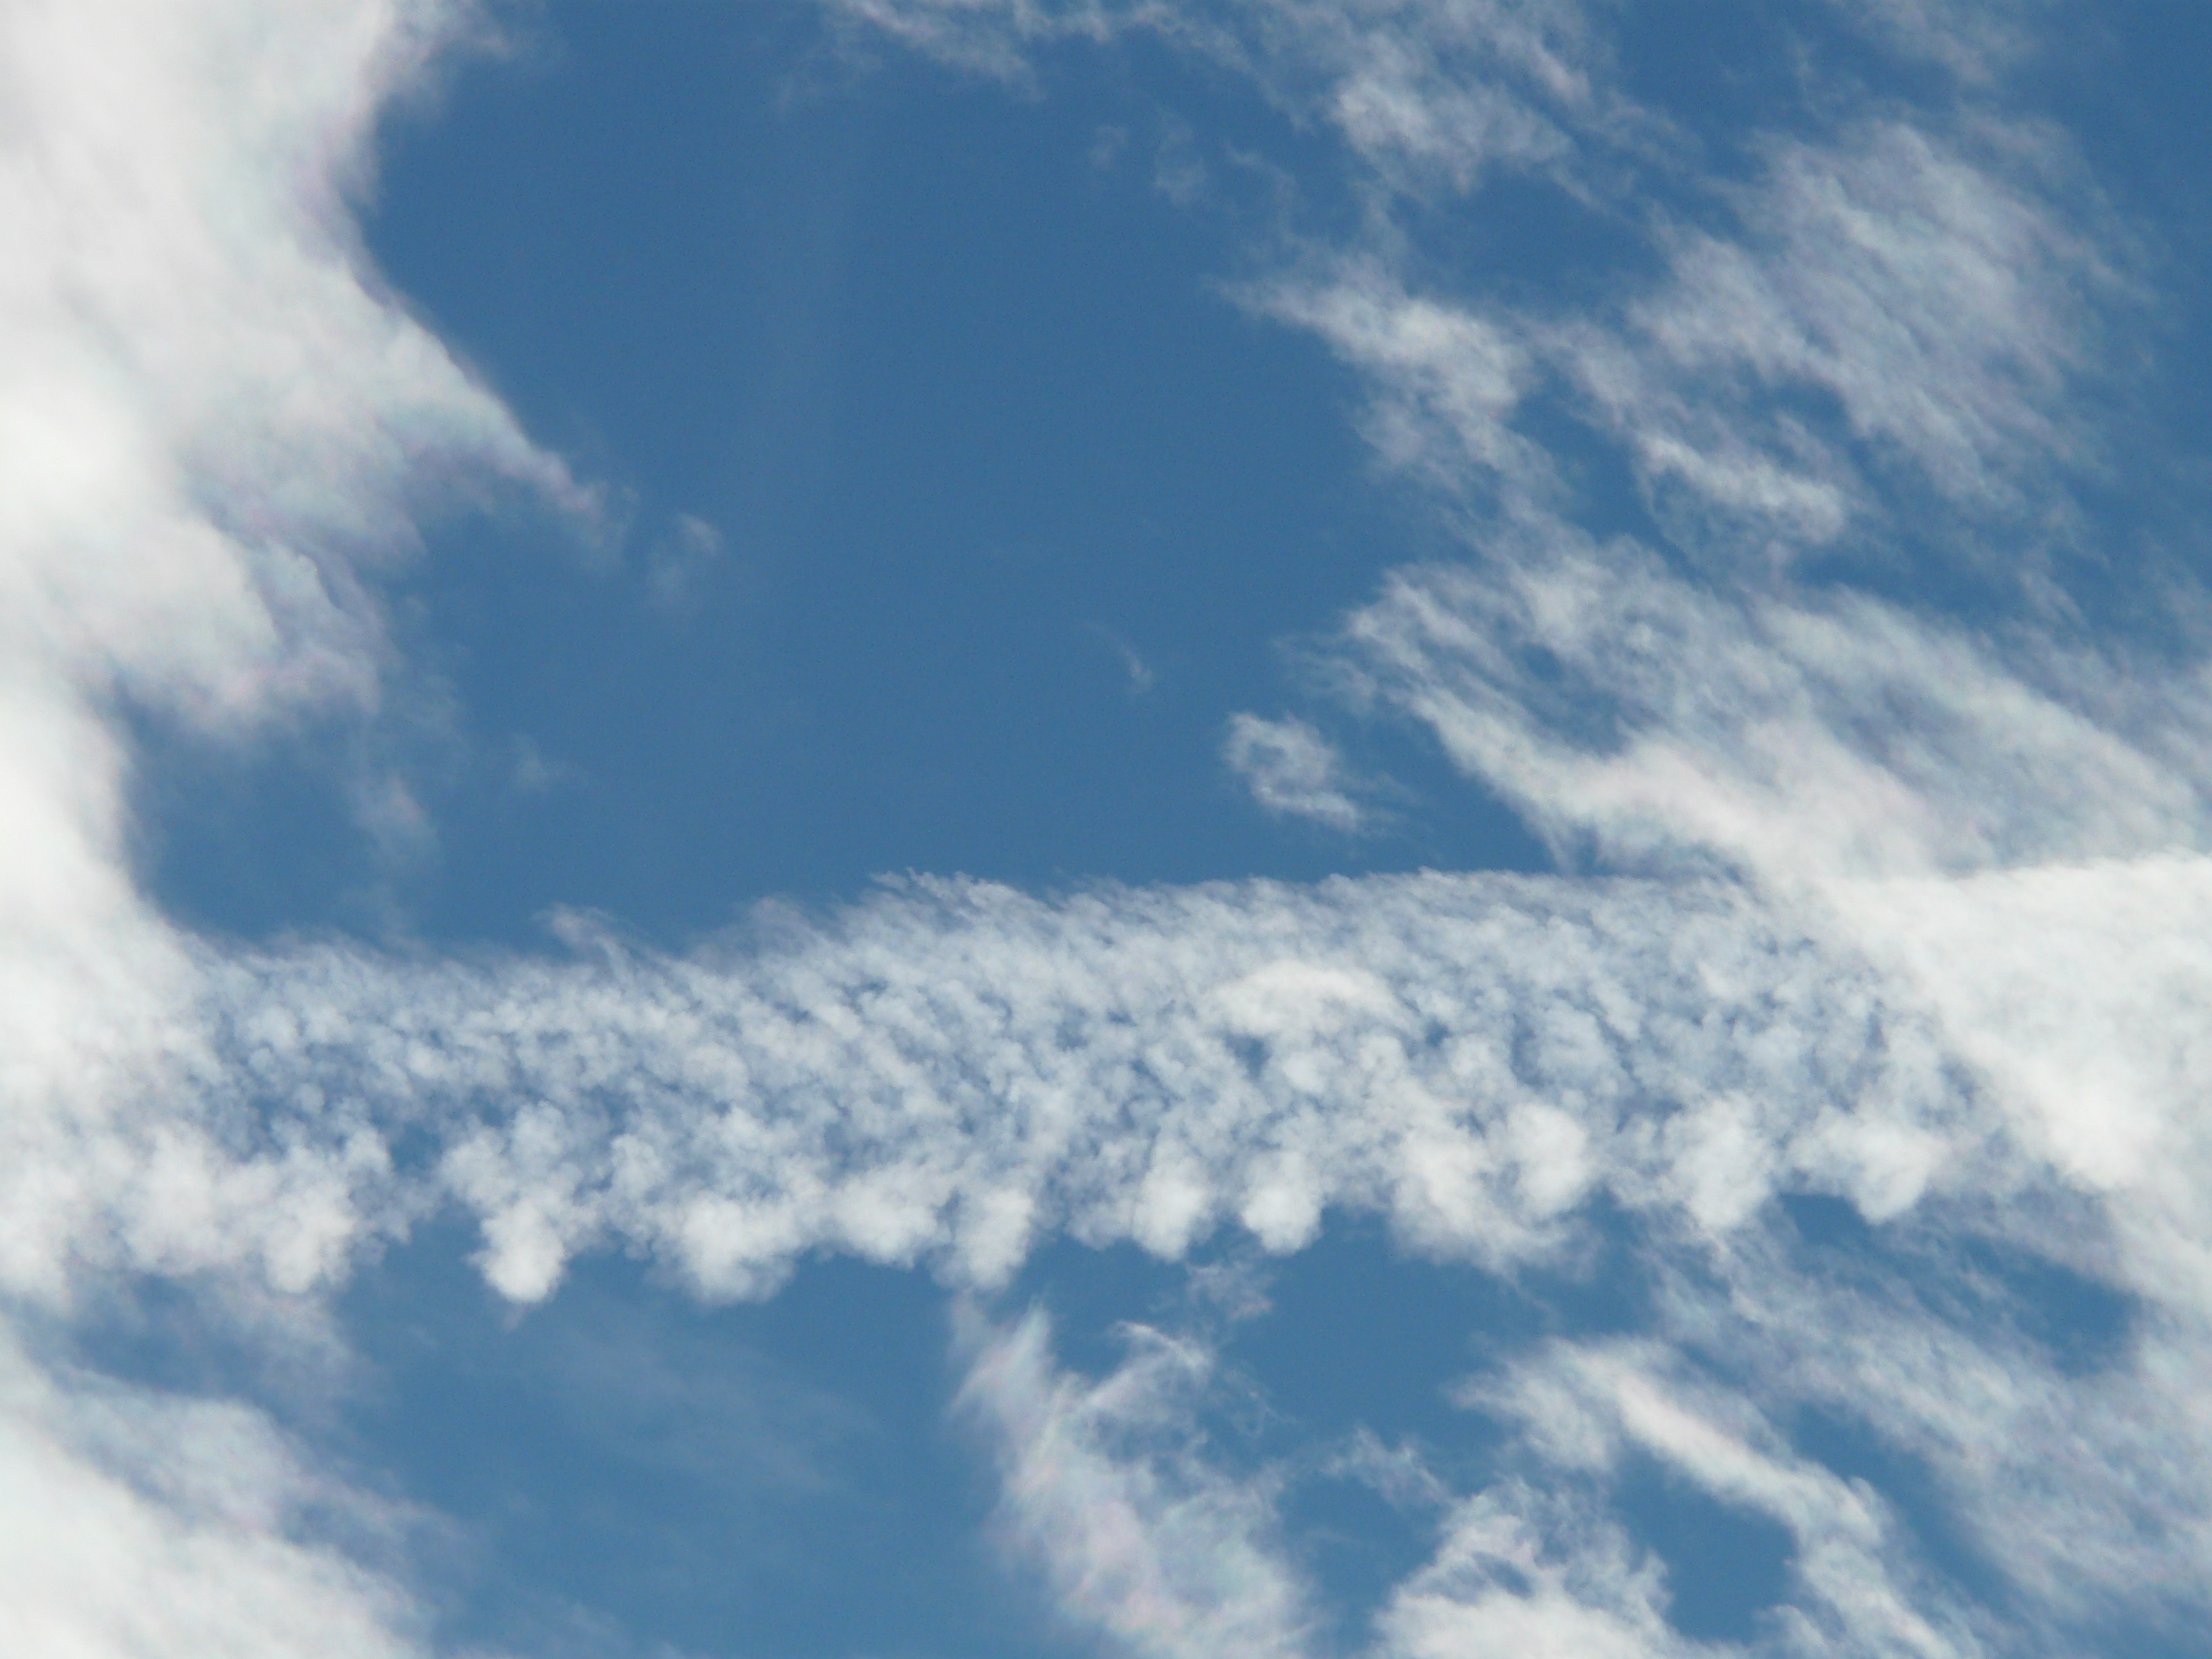
horizon, cloud, sky, sunlight, air, atmosphere, fly, travel, aircraft, daytime, cumulus, blue, clouds, contrail, meteorological phenomenon, atmosphere of earth